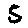
Label: 5